Shaun of the Dead

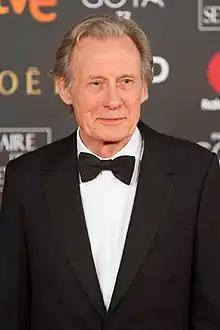
Bill Nighy was praised for his role as Shaun's stepfather Philip.

The film was shot over nine weeks in London, both on location and at Ealing Studios, between May and July 2003. Wright uses in-camera transitions, typical to his style, to enable powerful visual storytelling. Pegg also commented on the use of a magical realism style, which he says is part of Wright's direction.